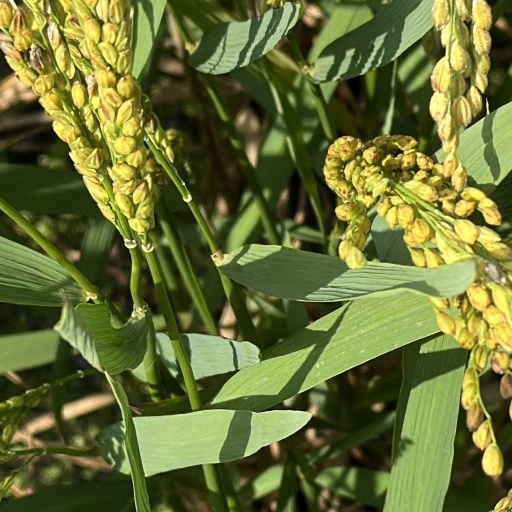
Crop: rice